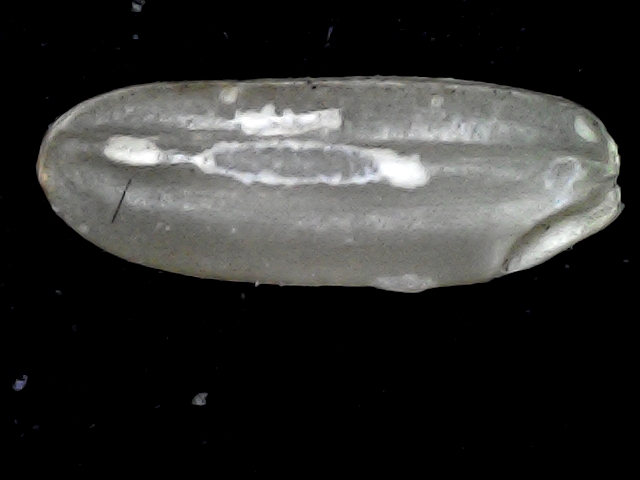
Rice variety: BD72